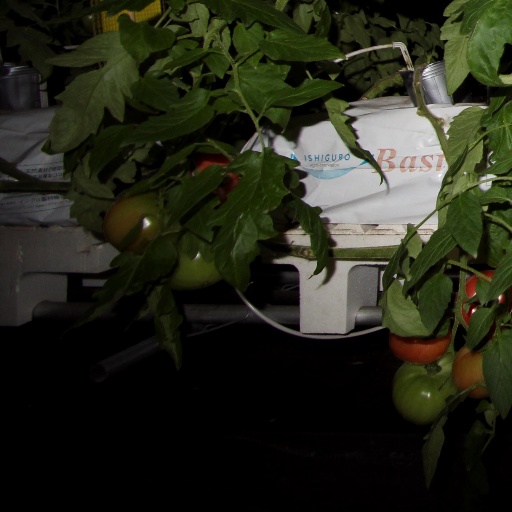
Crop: tomato